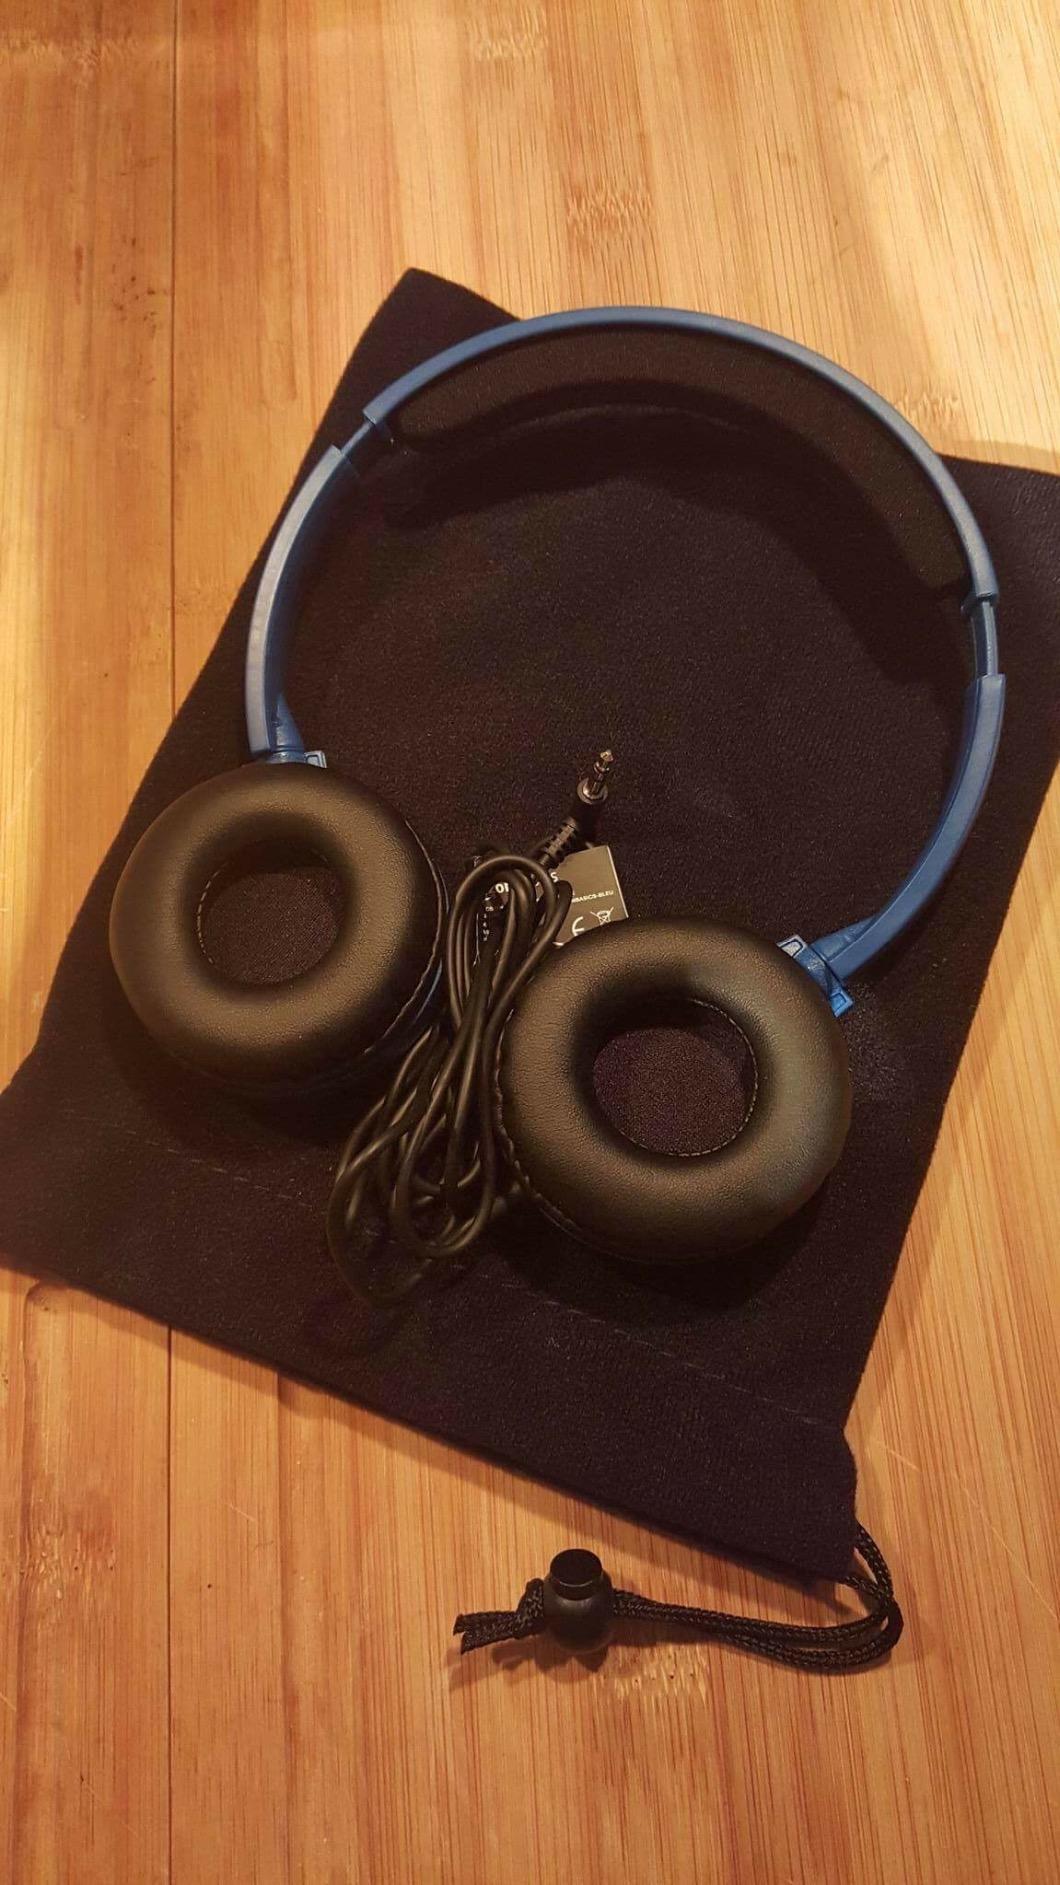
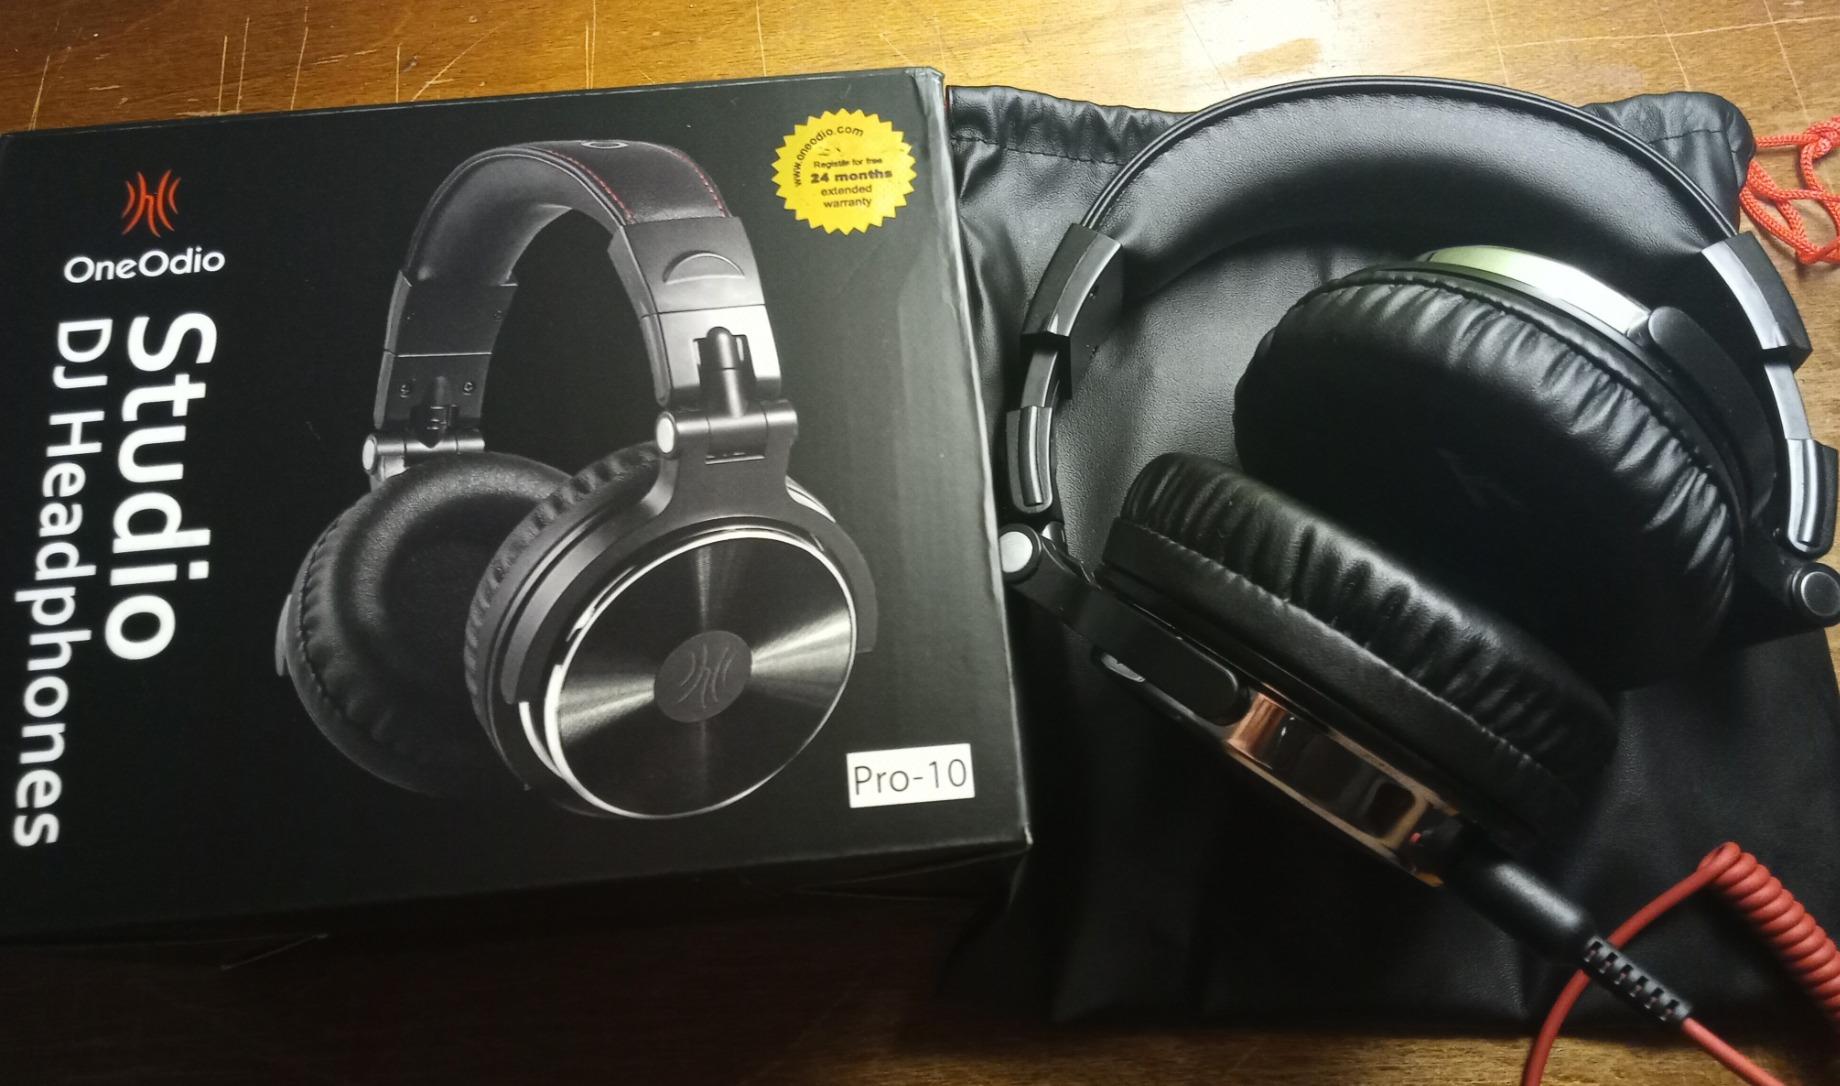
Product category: headphones
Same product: no